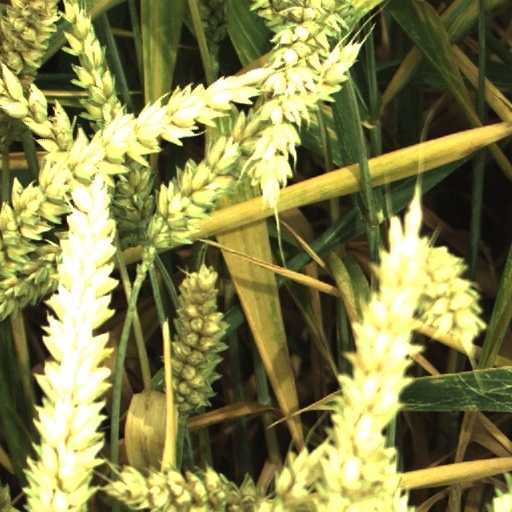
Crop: wheat